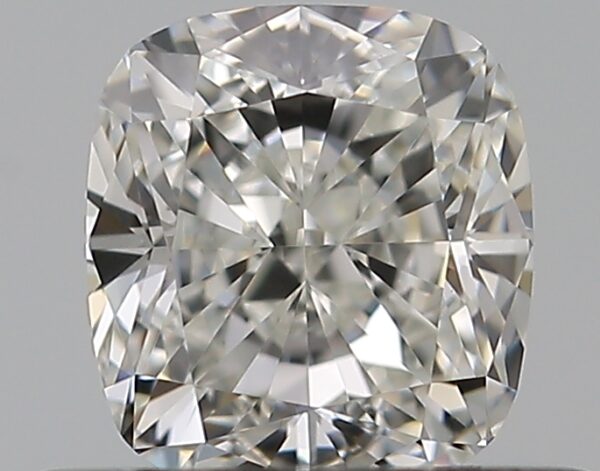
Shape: cushion
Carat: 0.51
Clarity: VVS2
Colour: H
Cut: EX
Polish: EX
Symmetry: VG
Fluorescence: N
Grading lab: GIA
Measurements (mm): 4.63 x 4.26 x 2.96